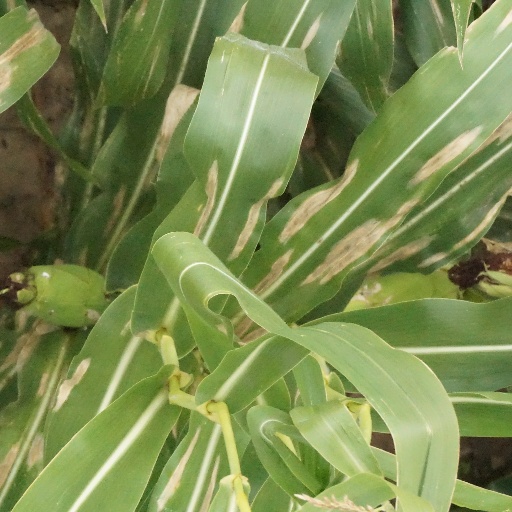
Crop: maize; corn